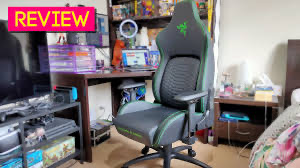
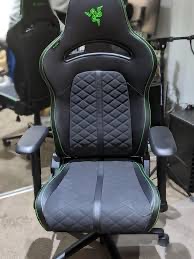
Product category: items_chair
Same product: no